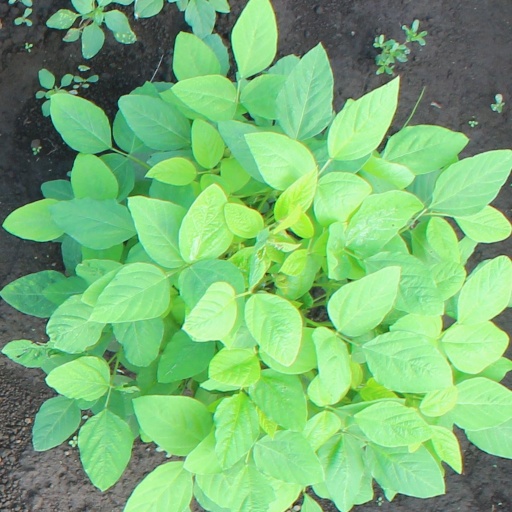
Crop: soybean